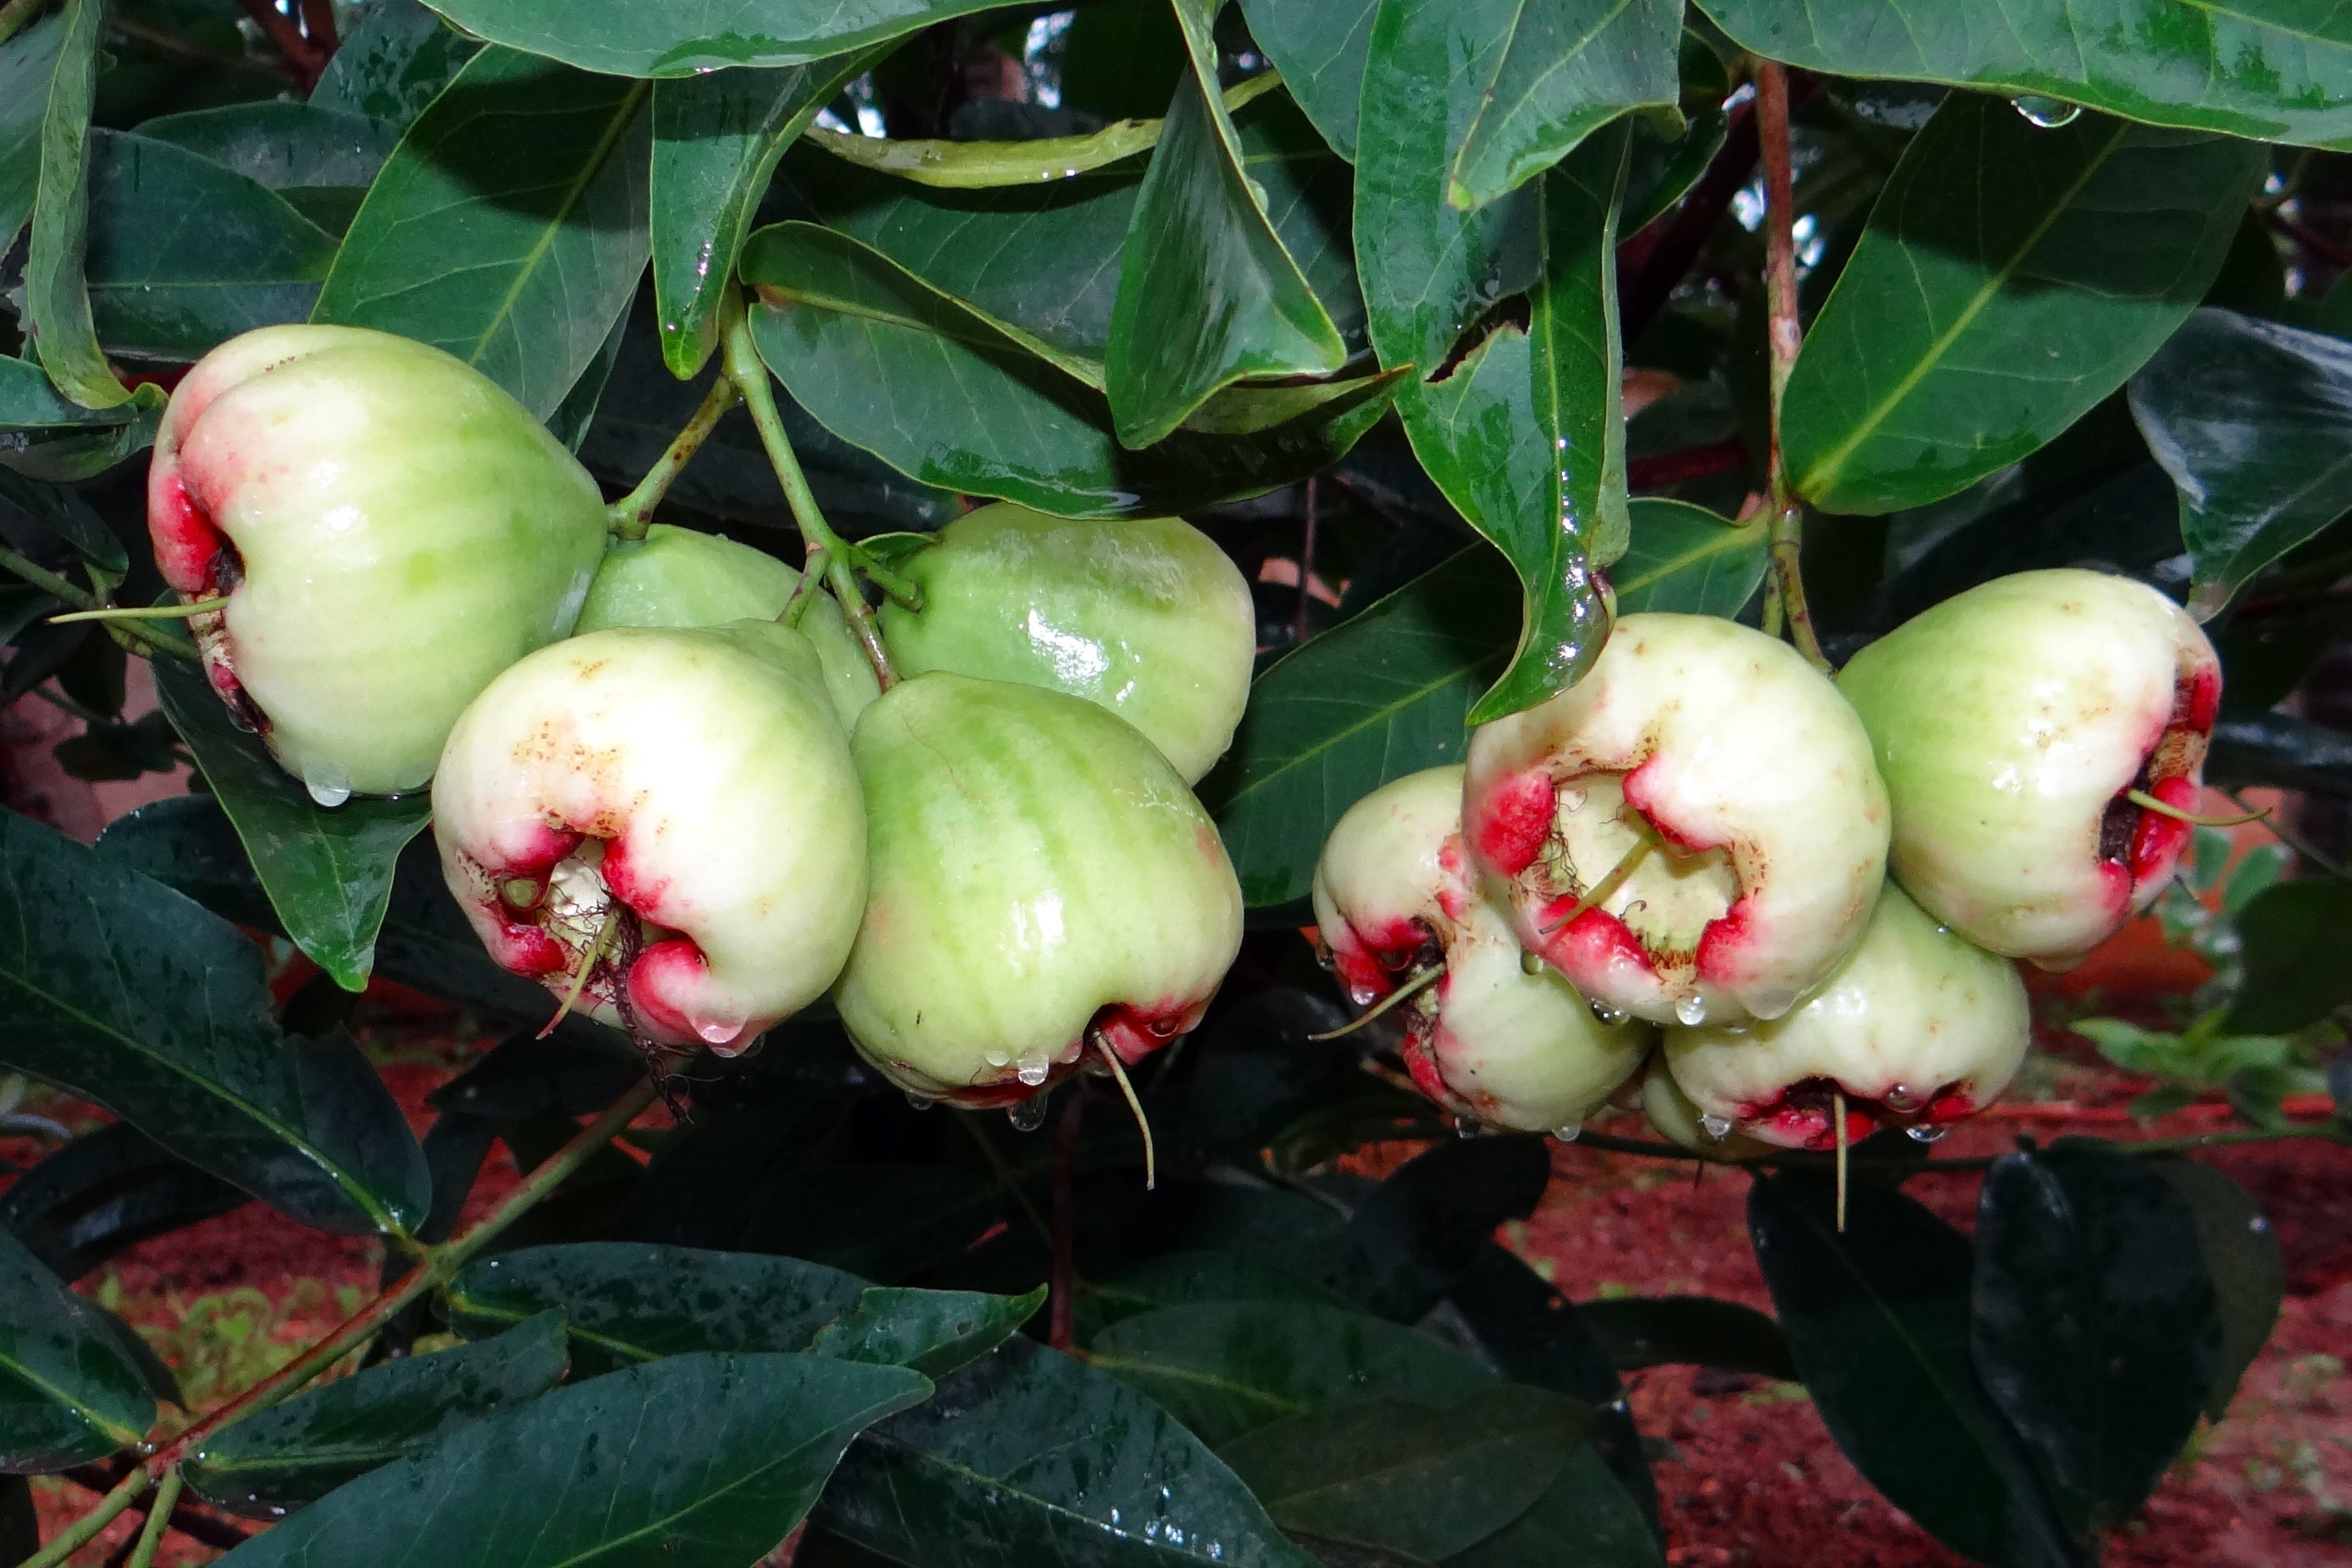
apple, plant, fruit, flower, ripe, food, ingredient, produce, tropical, natural, fresh, agriculture, juicy, healthy, delicious, health, nutrition, shrub, tasty, fruits, vegetarian, raw, india, diet, organic, nutritious, flowering plant, land plant, syzygium samarangense, rose apple